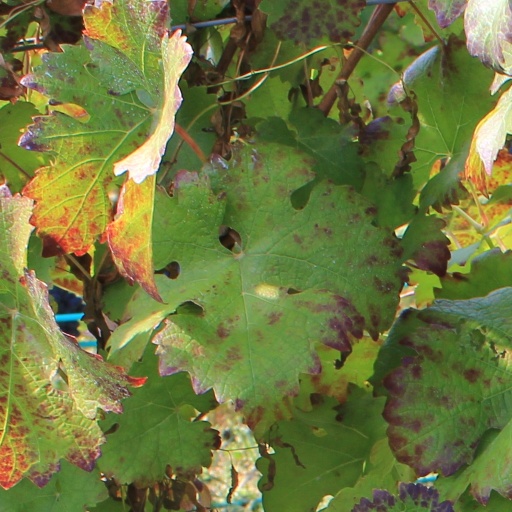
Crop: grape